Alexandrina Cantacuzino

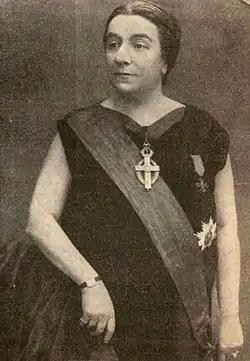
Cantacuzino in or around 1936

Alexandrina and Grigore had three sons, all of them born between 1900 and 1905, before both parents resumed their public careers. In 1910, Alexandrina joined a Romanian Orthodox philanthropic society, the National Orthodox Society of Romanian Women ("Societatea Ortodoxă Națională a Femeilor Române", SONFR). While she is most often credited as a founding member, the society might have existed under a different name as early as 1893, with Ecaterina Cantacuzino, Gheorghe's wife, as its president.